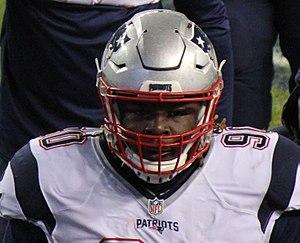
Malcom Brown est un joueur américain de football américain évoluant au poste de long snapper. Il est sélectionné lors de la draft 2015 de la NFL en 32ᵉ position par les Patriots de la Nouvelle-Angleterre avec qui il remporte les Super Bowls LI et LIII.